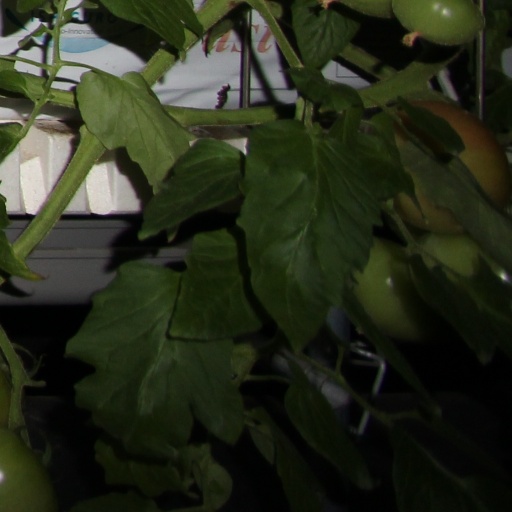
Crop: tomato